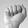
ASL letter: A